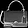
Label: Bag